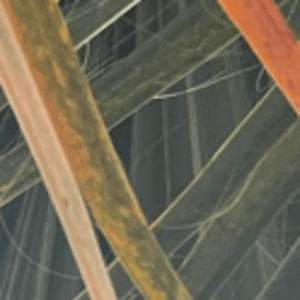
Label: Manganese Deficiency